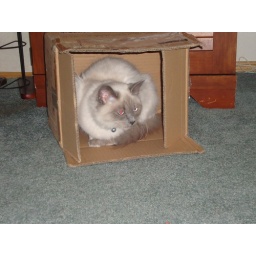
Ten thousand dollars worth of cat &amp;amp; dog toys in the house and all she wants is a box